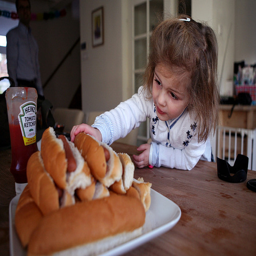
A young girl reaching for a hot dog on a platter
a girl grabbbing for a hot dog on a bun from a plate
A little girl reach for a hot dog.
A baby is reaching for a hot dog.
A small child reaches for a pile of hotdogs